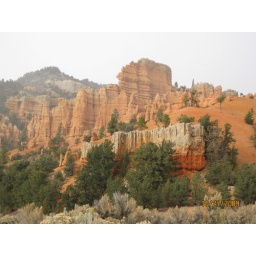
red rock in B C